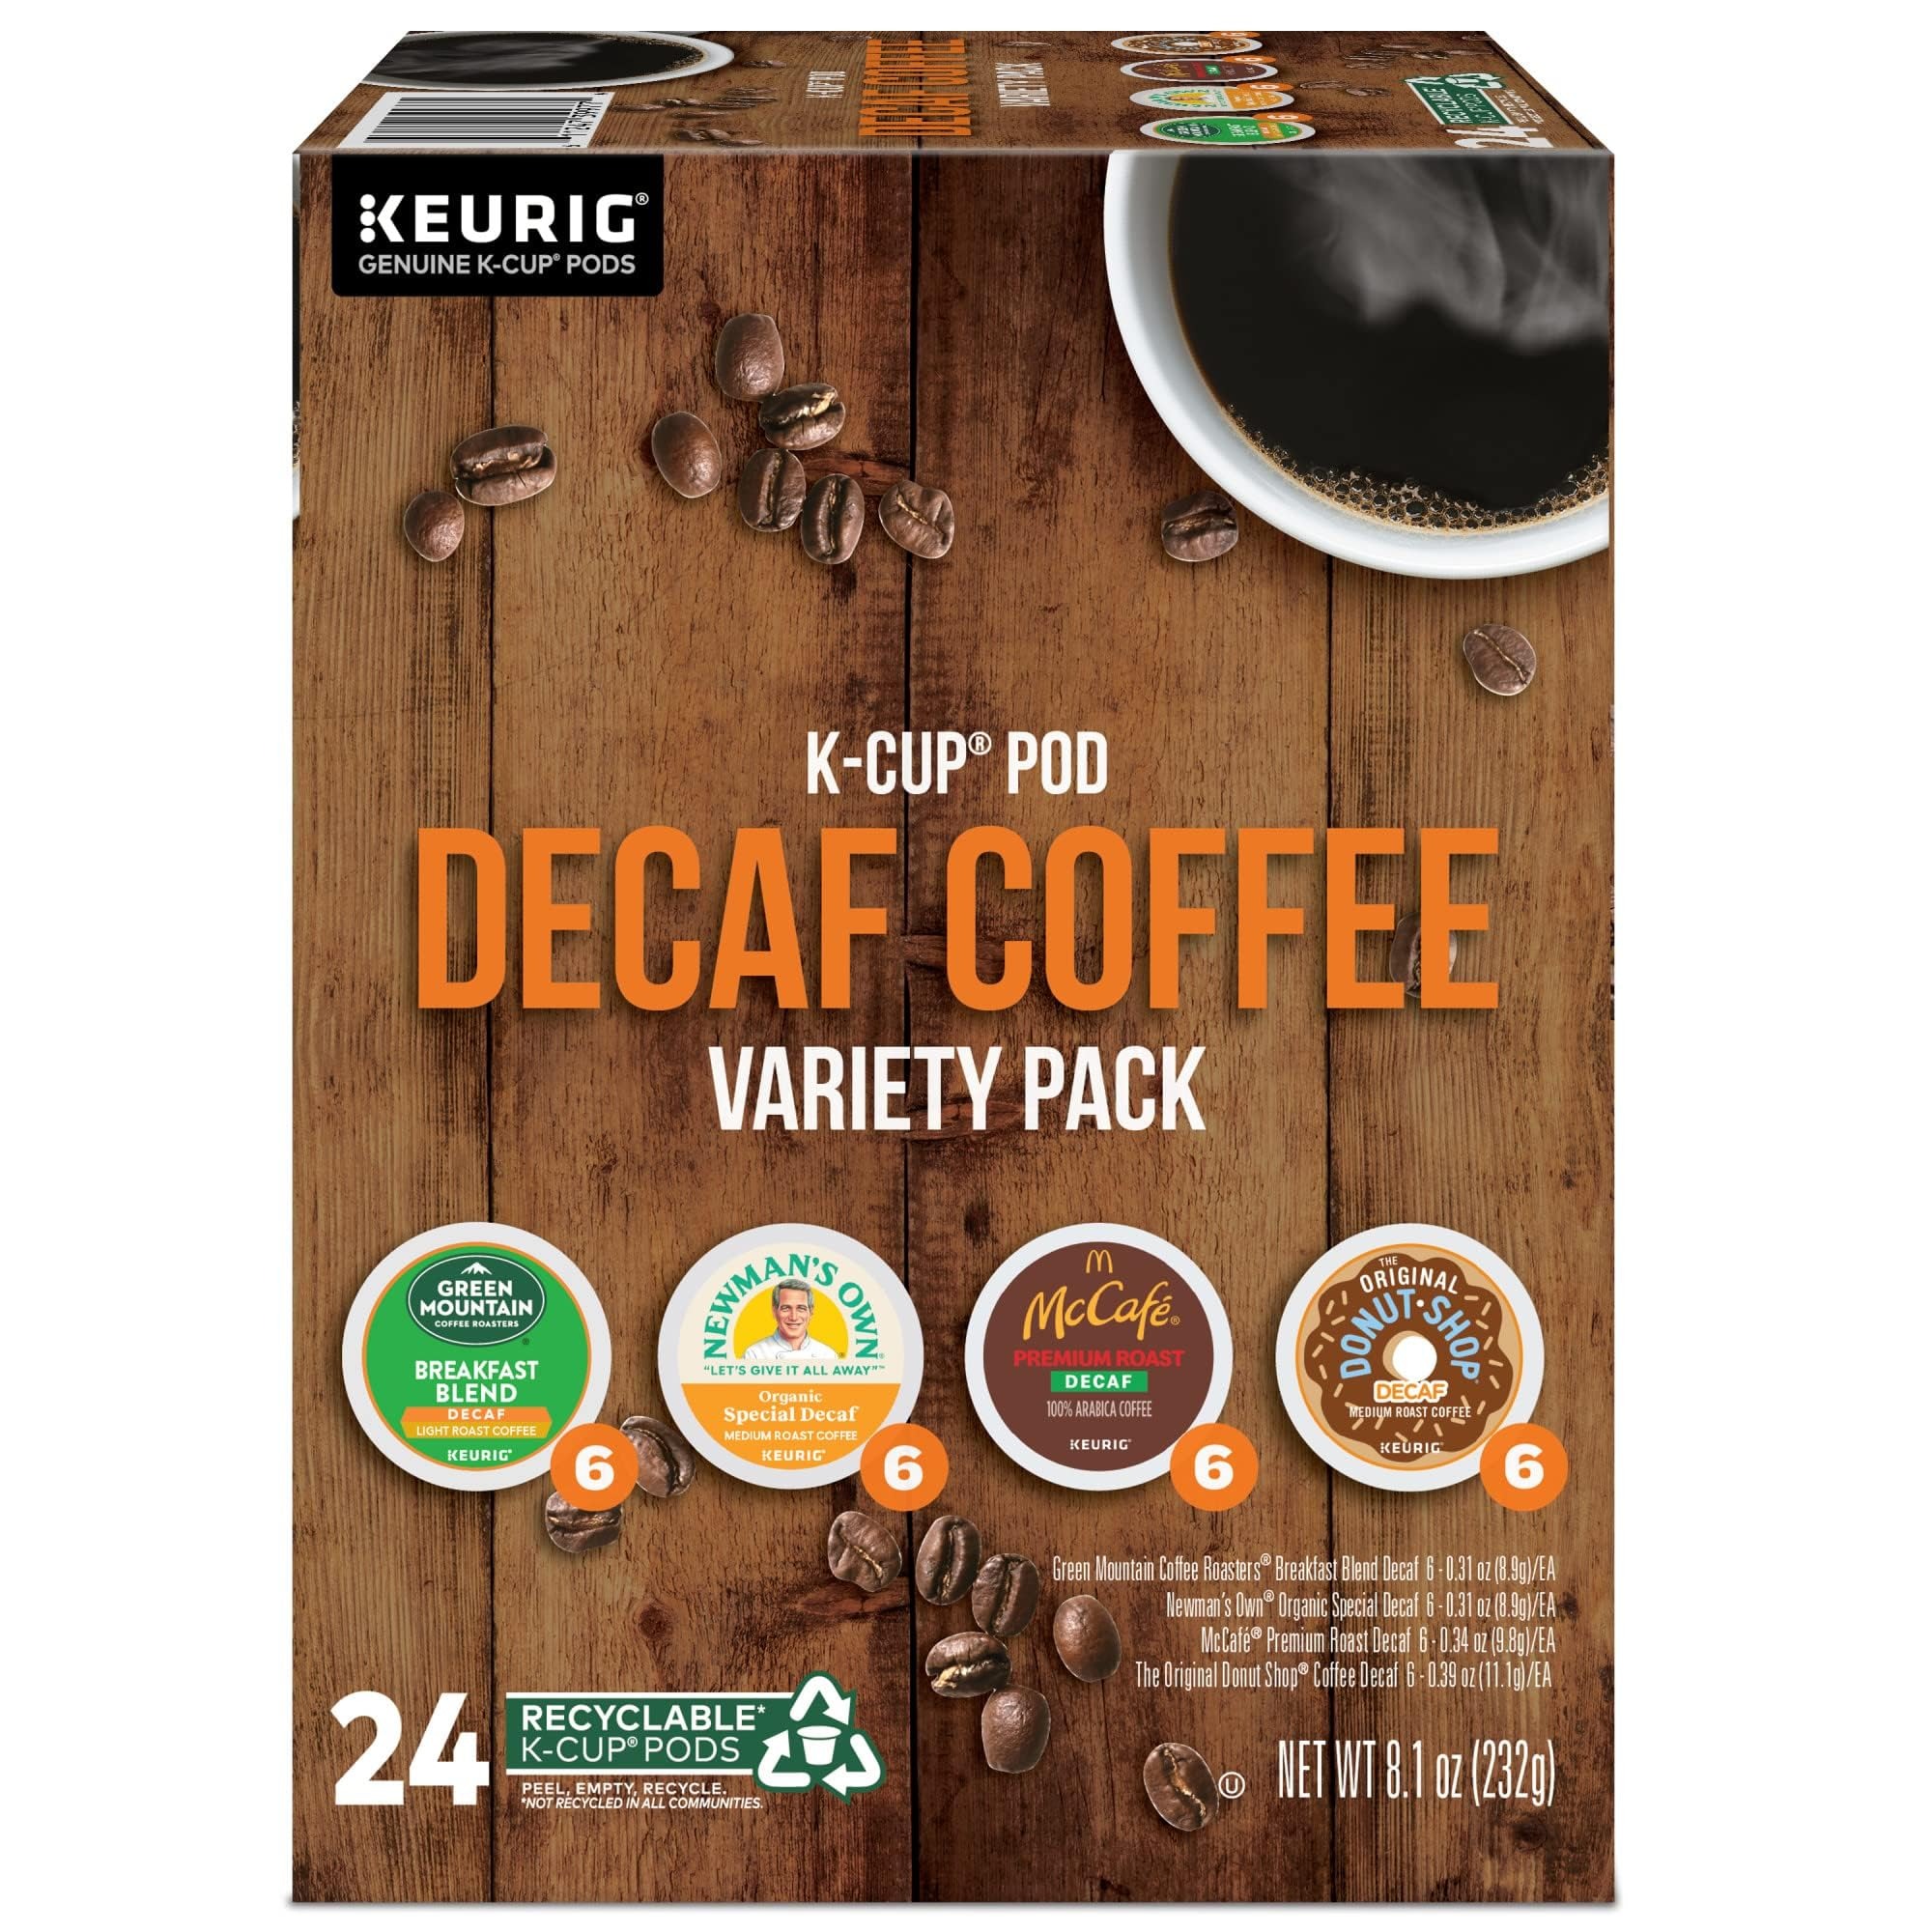
Item Name: Keurig Decaf Coffee Variety Pack, Keurig Single Serve K-Cup Pods, 24 Count
Bullet Point 1: Decaf coffee variety pack: Explore a range of decaffeinated coffee flavors
Bullet Point 2: Classic flavors and new discoveries: Green Mountain Coffee Roasters Breakfast Blend Decaf, McCafe Premium Roast Decaf, The Original Donut Shop Decaf, and Newman's Own Organics Special Blend Decaf
Bullet Point 3: K-Cup pods: Compatible with all Keurig K-Cup Pod Single Serve Coffee Makers, brews up to a 12 oz cup of coffee
Bullet Point 4: Certified Orthodox Union Kosher: Contains no artificial ingredients, certified Orthodox Union Kosher
Bullet Point 5: Medium roast blends: Balanced, smooth, and robust flavors, suitable for all taste preferences
Value: 24.0
Unit: Count

Price: 19.3